Gibson Les Paul

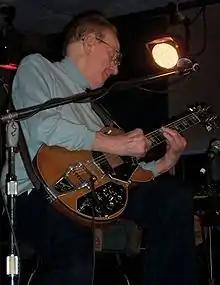
Les Paul playing his customized 1971 Les Paul Recording guitar

The Les Paul Recording was produced from late 1971–1979 (the first models shipped in 1972). It was a slightly modified version of the Professional model, and featured the same low-impedance pickups and same body, though with a lighter-colored stain. The control layout was changed, the rhythm/lead selector switch was moved near the other controls from the upper left to lower right side of the guitar body, and the tone control toggle switches were rotated 90 degrees. The plastic plate to label the switches and knobs was larger than the Professional model as well. Les Paul himself favored the Recording model among all of the guitars to bear his name; it was his main guitar during his years playing at the Iridium Jazz Club and other New York venues. The model was re-issued in 2014.